Wanda Maximoff (Marvel Cinematic Universe)

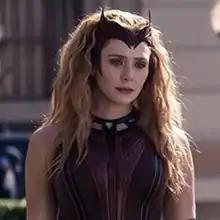
Elizabeth Olsen as Wanda Maximoff after she becomes the Scarlet Witch in the "WandaVision" episode "The Series Finale" (2021).

Wanda Maximoff is a fictional character primarily portrayed by Elizabeth Olsen in the Marvel Cinematic Universe (MCU) media franchise based on the Marvel Comics character of the same name. Wanda is depicted as a Sokovian refugee who, along with her twin brother Pietro Maximoff, volunteers to be experimented on by Hydra. She gains telekinetic and energy manipulation abilities after coming into contact with the Mind Stone, harnessing Chaos magic. She later joins the Avengers and helps them defeat Ultron, becoming one of their most powerful members.